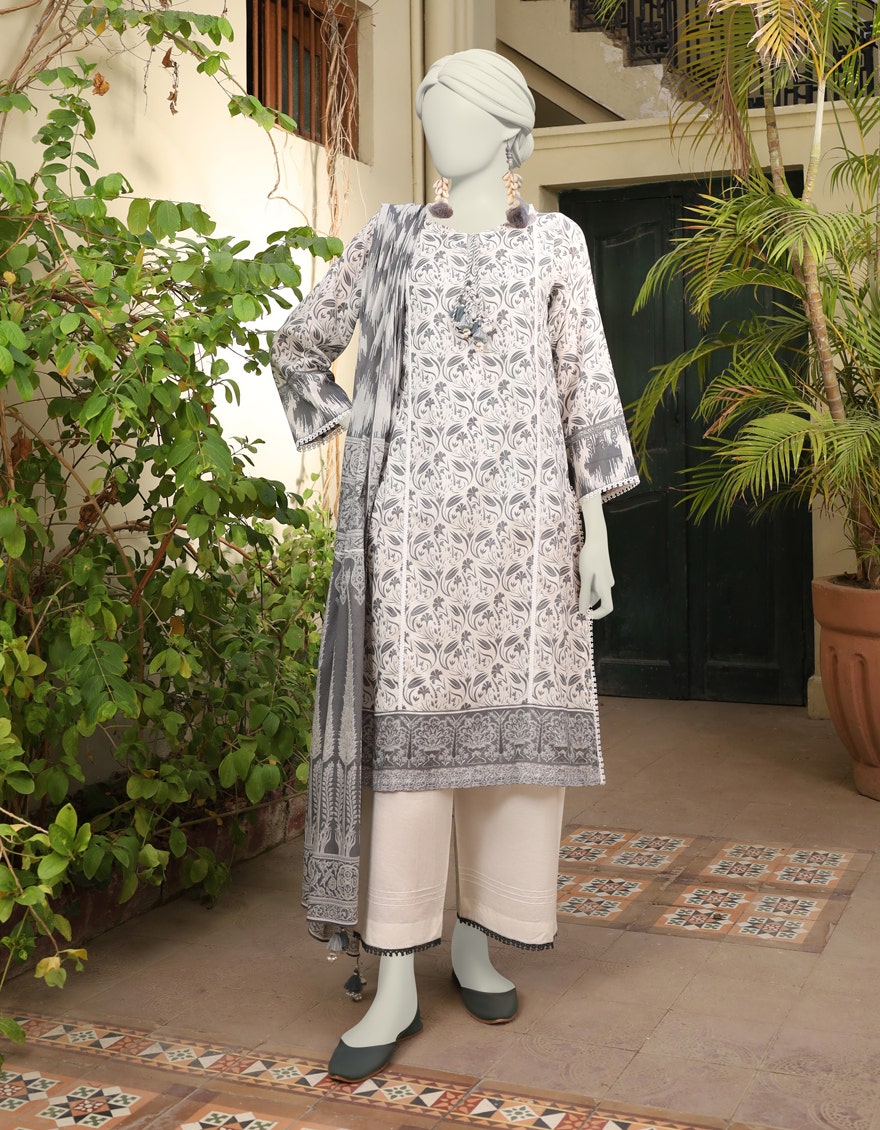
white multi printed cotton suit